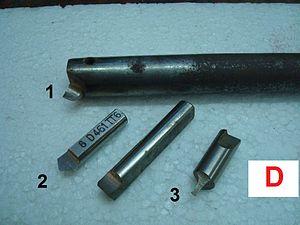
Outil porte-grain et grains
L'outil de tour désigne un des nombreux outils utilisés, avec un porte-outil, sur un tour.